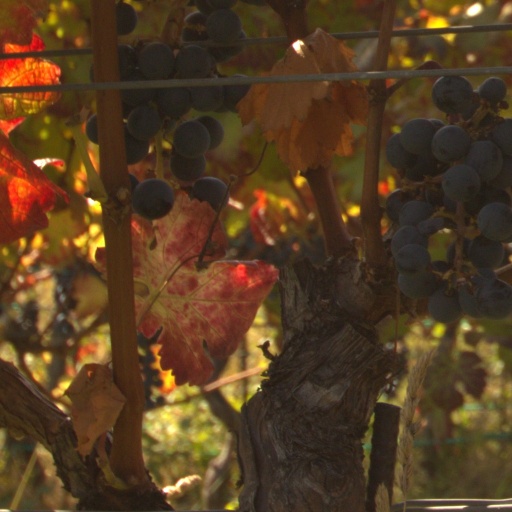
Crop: grape